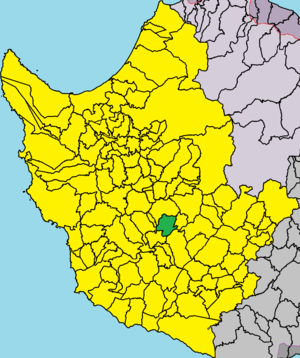
Lemóna est un village de Chypre de plus de 51 habitants.